Mellie Dunham

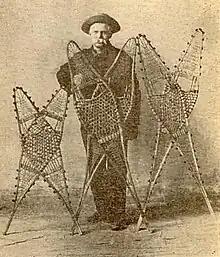
Dunham,

Dunham was born on July 29, 1853, in Norway, Maine, to Alanson Mellen Dunham and Christiana Bent. He came to prominence after he was invited to play for Henry Ford at his house in Dearborn, Michigan. Ford sent a Pullman car for Dunham and his wife, Emma "Gram" Dunham (née Richardson), because of Ford's love of country music. While Ford had invited 38 other fiddlers before Dunham, none received as much attention as Dunham did.